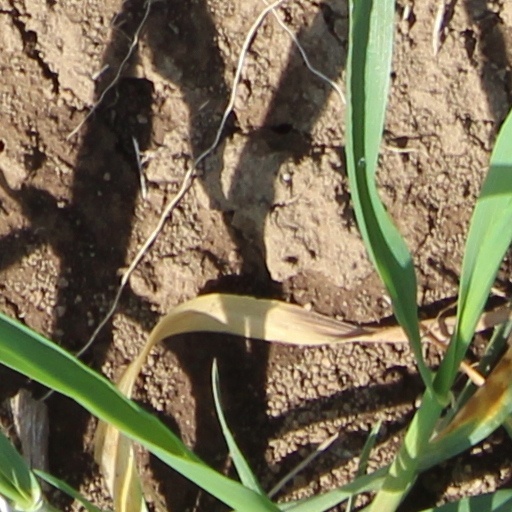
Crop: wheat